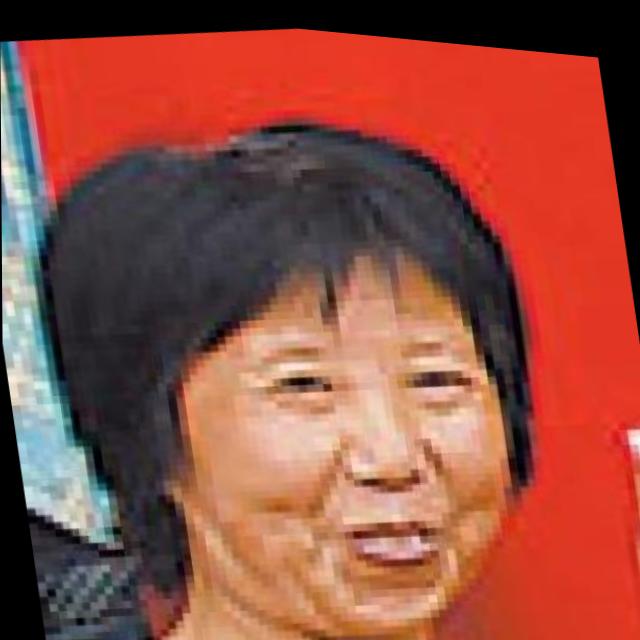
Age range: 45-64